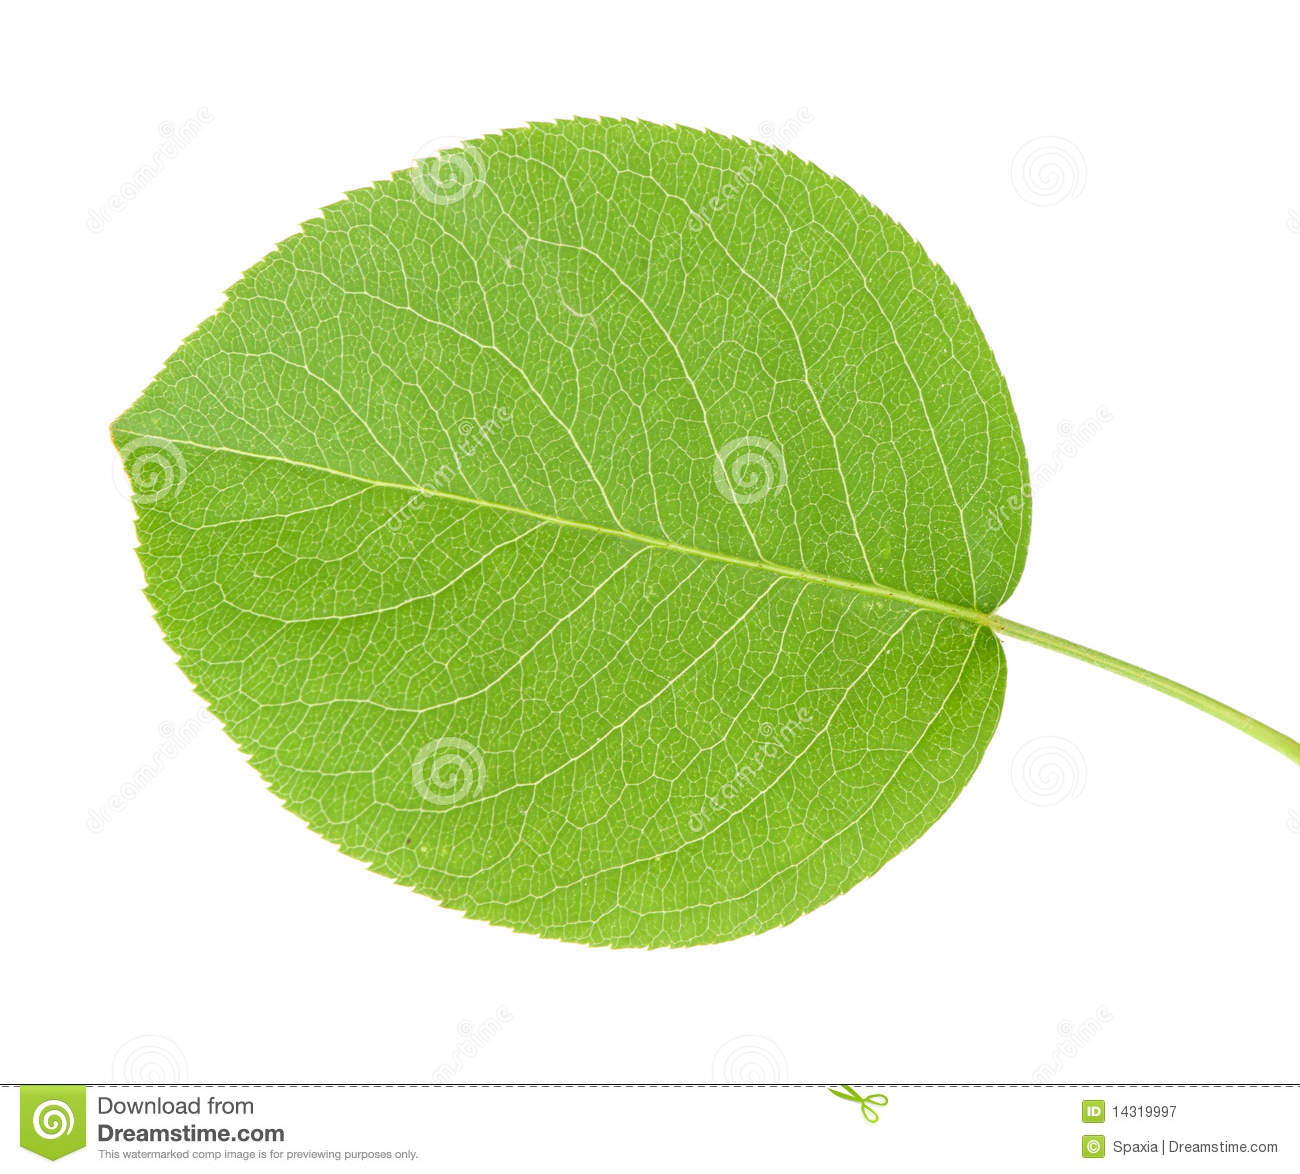
Label: Apple leaf
Plant: Apple
Condition: healthy